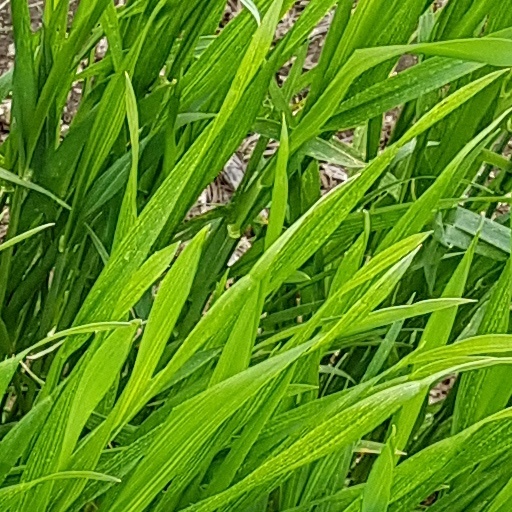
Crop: wheat